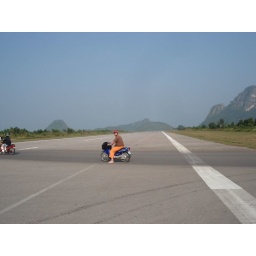
The road crosses an in use plane runway